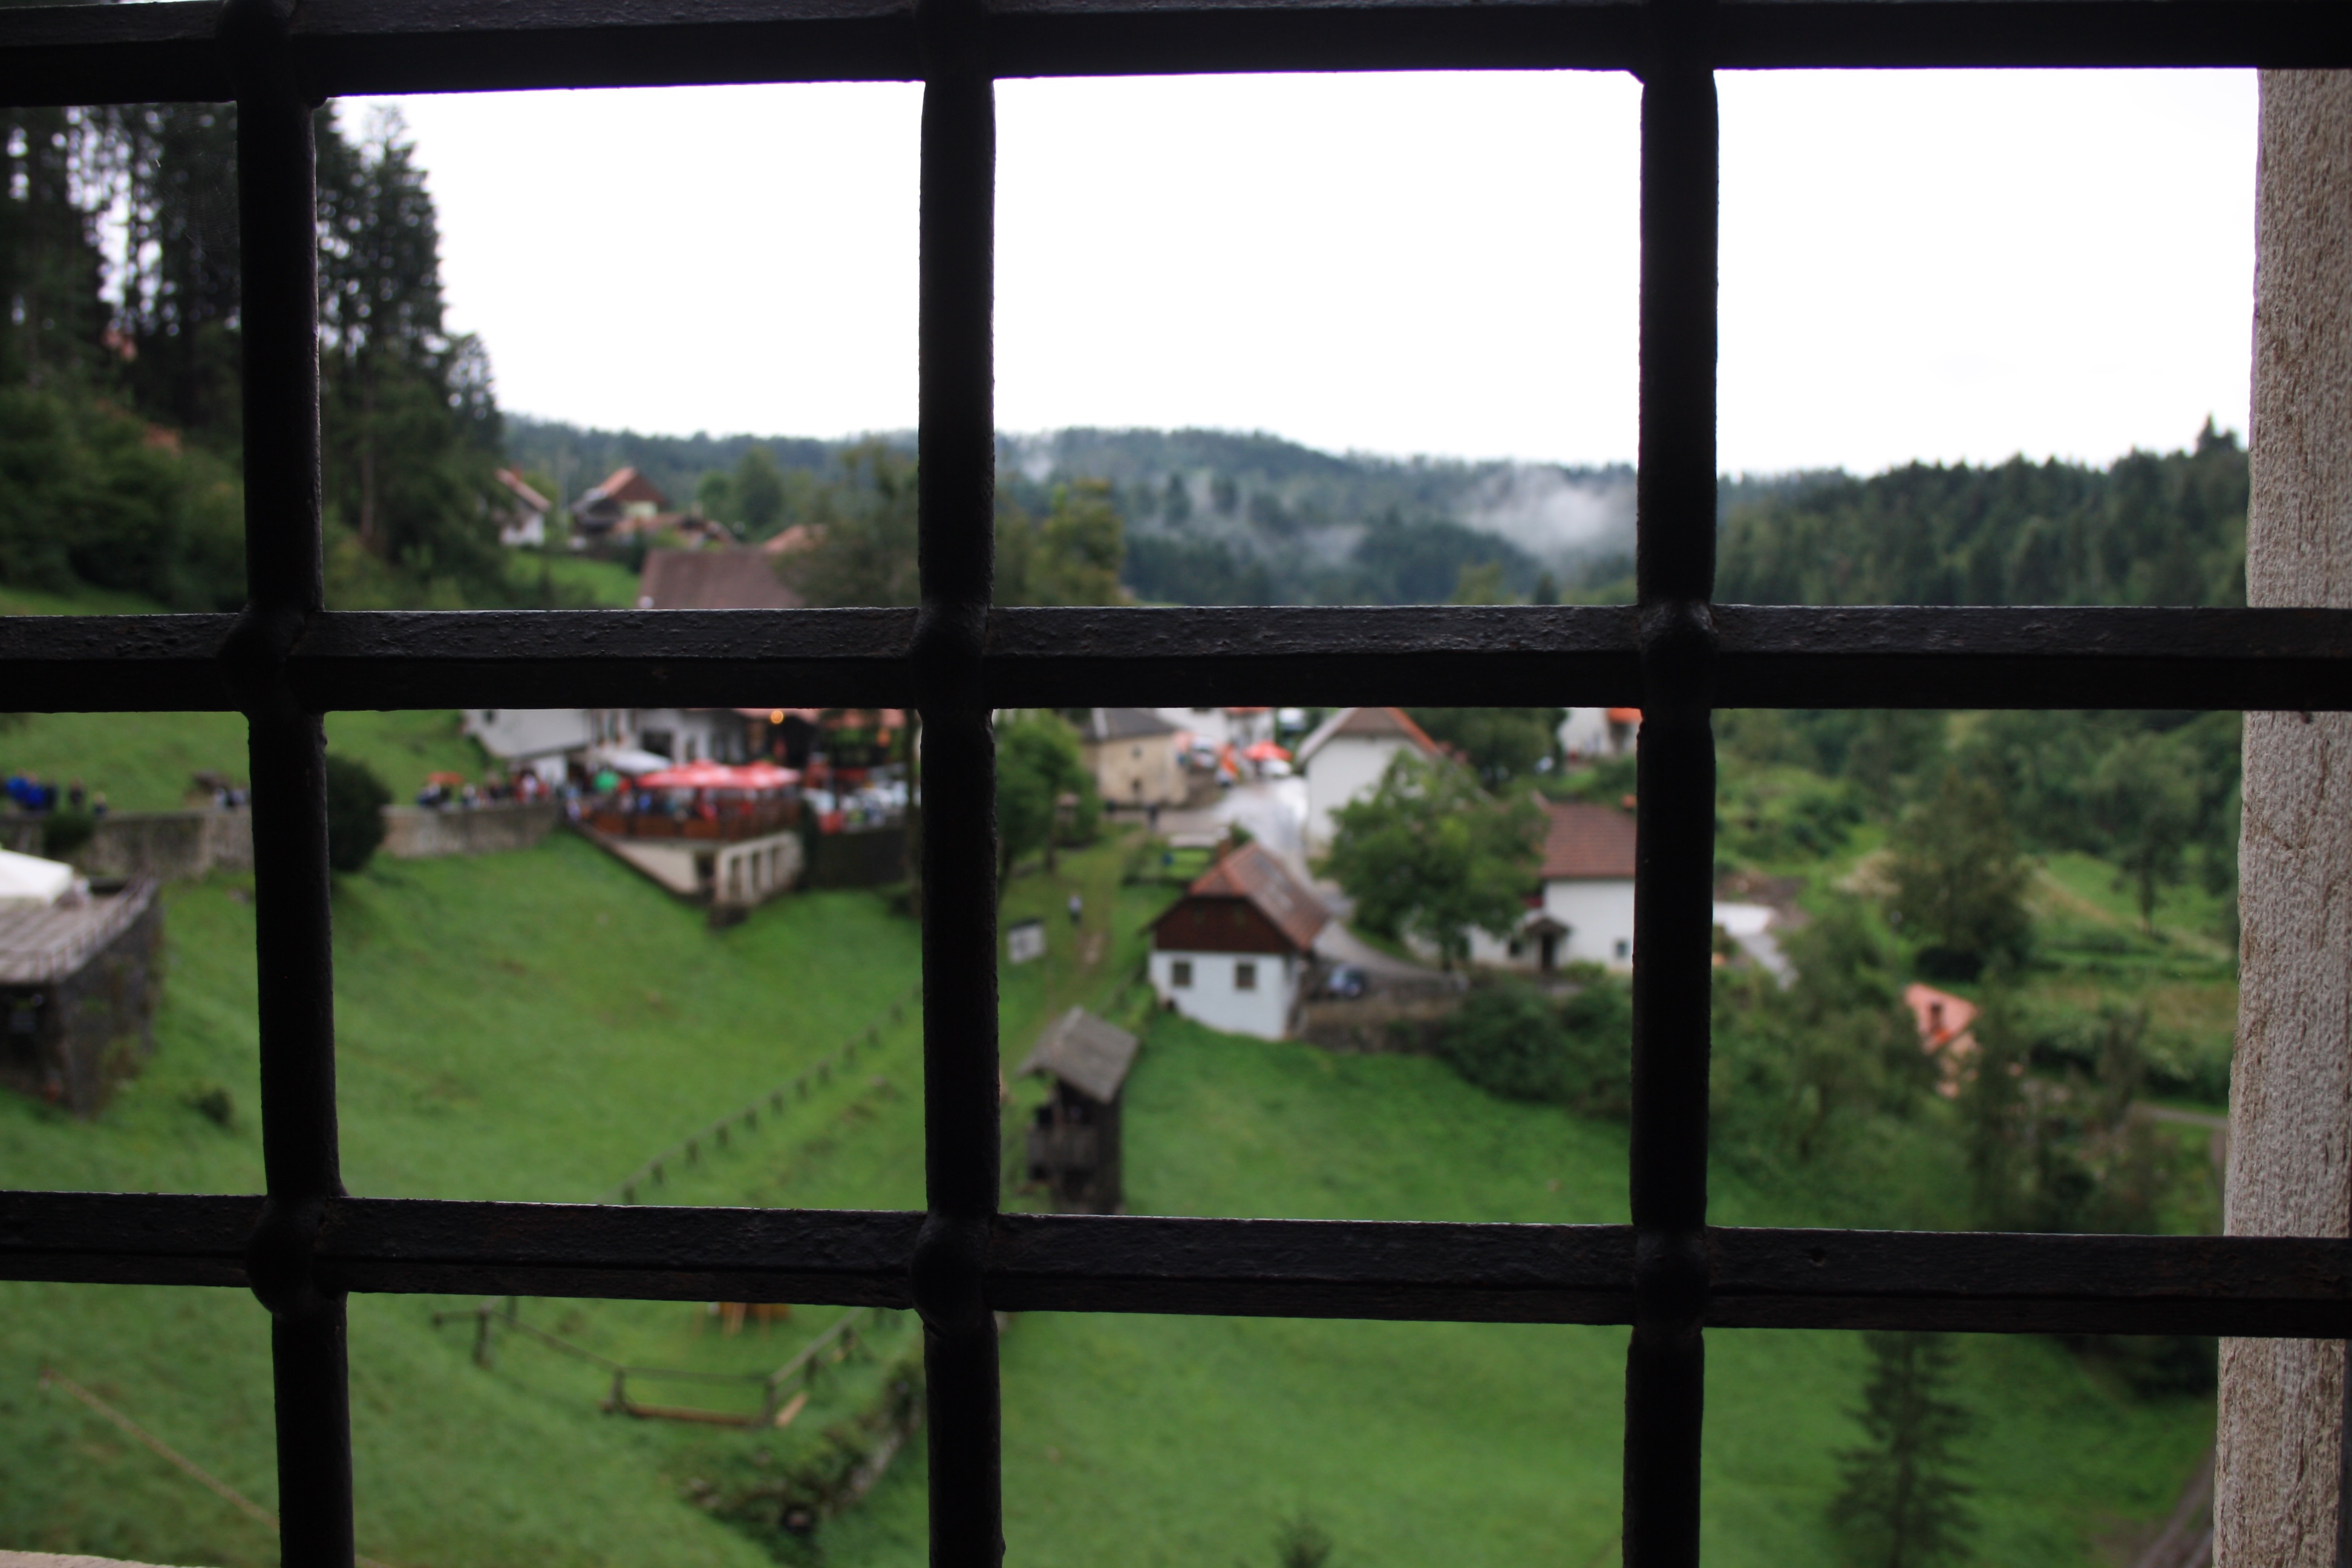
window, zoo, fauna